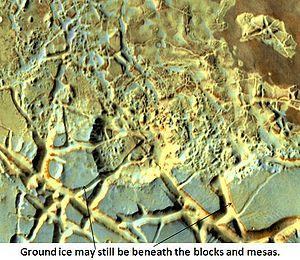
En exogéologie, un terrain chaotique est une surface planétaire où les zones de crêtes, de fissures et de plaines sont confuses et mêlées les unes aux autres. Dans la nomenclature scientifique, le « chaos » est utilisé comme composant des noms propres.
La géologie de Mars, parfois appelée aréologie, recouvre l'étude scientifique de Mars, de ses propriétés physiques, de ses reliefs, de sa composition, de son histoire et de tous les phénomènes qui l'ont affectée ou l'affectent encore.